Sif Saga

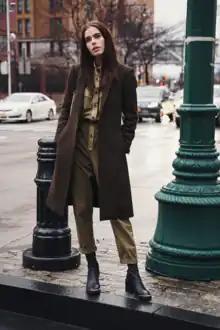
Sif Saga in 2020

Sif Saga Dagbjartsdóttir was born and raised in Boston to Icelandic parents. She started singing at a tender age getting involved with choirs and any events that has to do with music. Her love for fashion began at the age of 12, when she studied at Brewster Academy in Wolfeboro, New Hampshire, she then decided to finish her high school in New York City to graduate early and start her career.